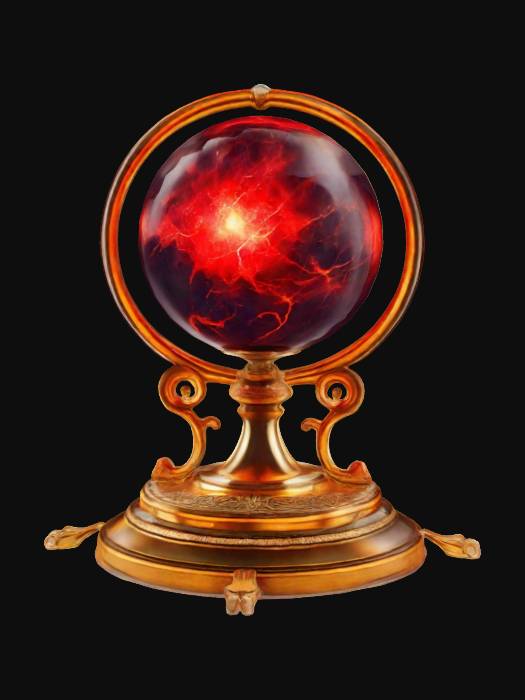
미적 점수 (1~10점): 5